Whitford Lodge

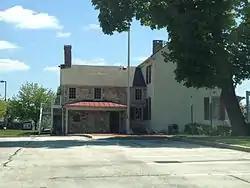
Whitford Lodge Building in 2013

The Whitford Lodge is a historic building located in Exton in West Whiteland Township, Pennsylvania, in the Philadelphia metropolitan area. Politician and soldier Richard Thomas constructed the lodge in 1782. It is one of three surviving historic residences constructed by Thomas in West Whiteland Township, the others being Whitford Hall and Ivy Cottage.